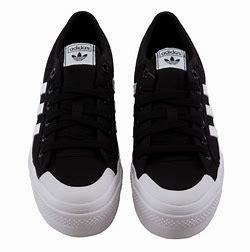
Brand: Adidas
Model: Nizza Platform